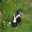
Label: skunk